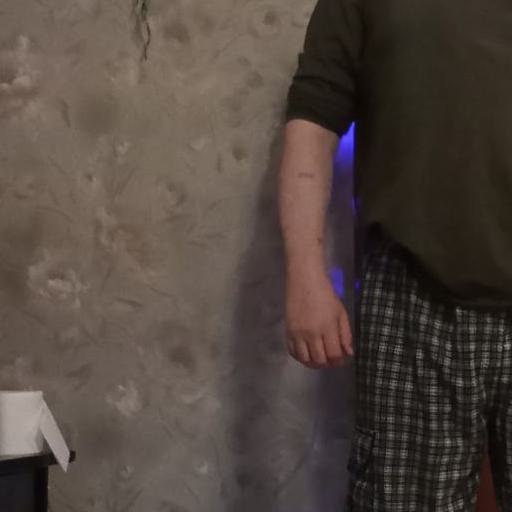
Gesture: no_gesture